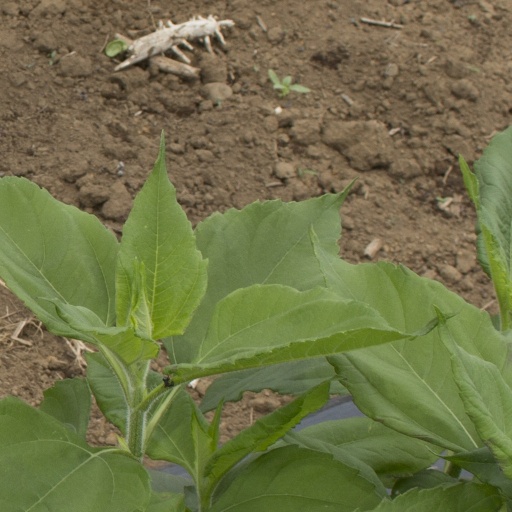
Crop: Jerusalem artichoke